Preserved lemon

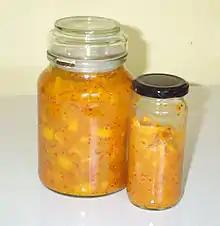
Lemon pickle

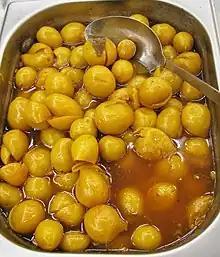
Pickled lemons are a Moroccan delicacy

Preserved lemon or lemon pickle is a condiment that is common in the cuisines of the Indian subcontinent and Morocco. It was also found in 18th-century English cuisine.